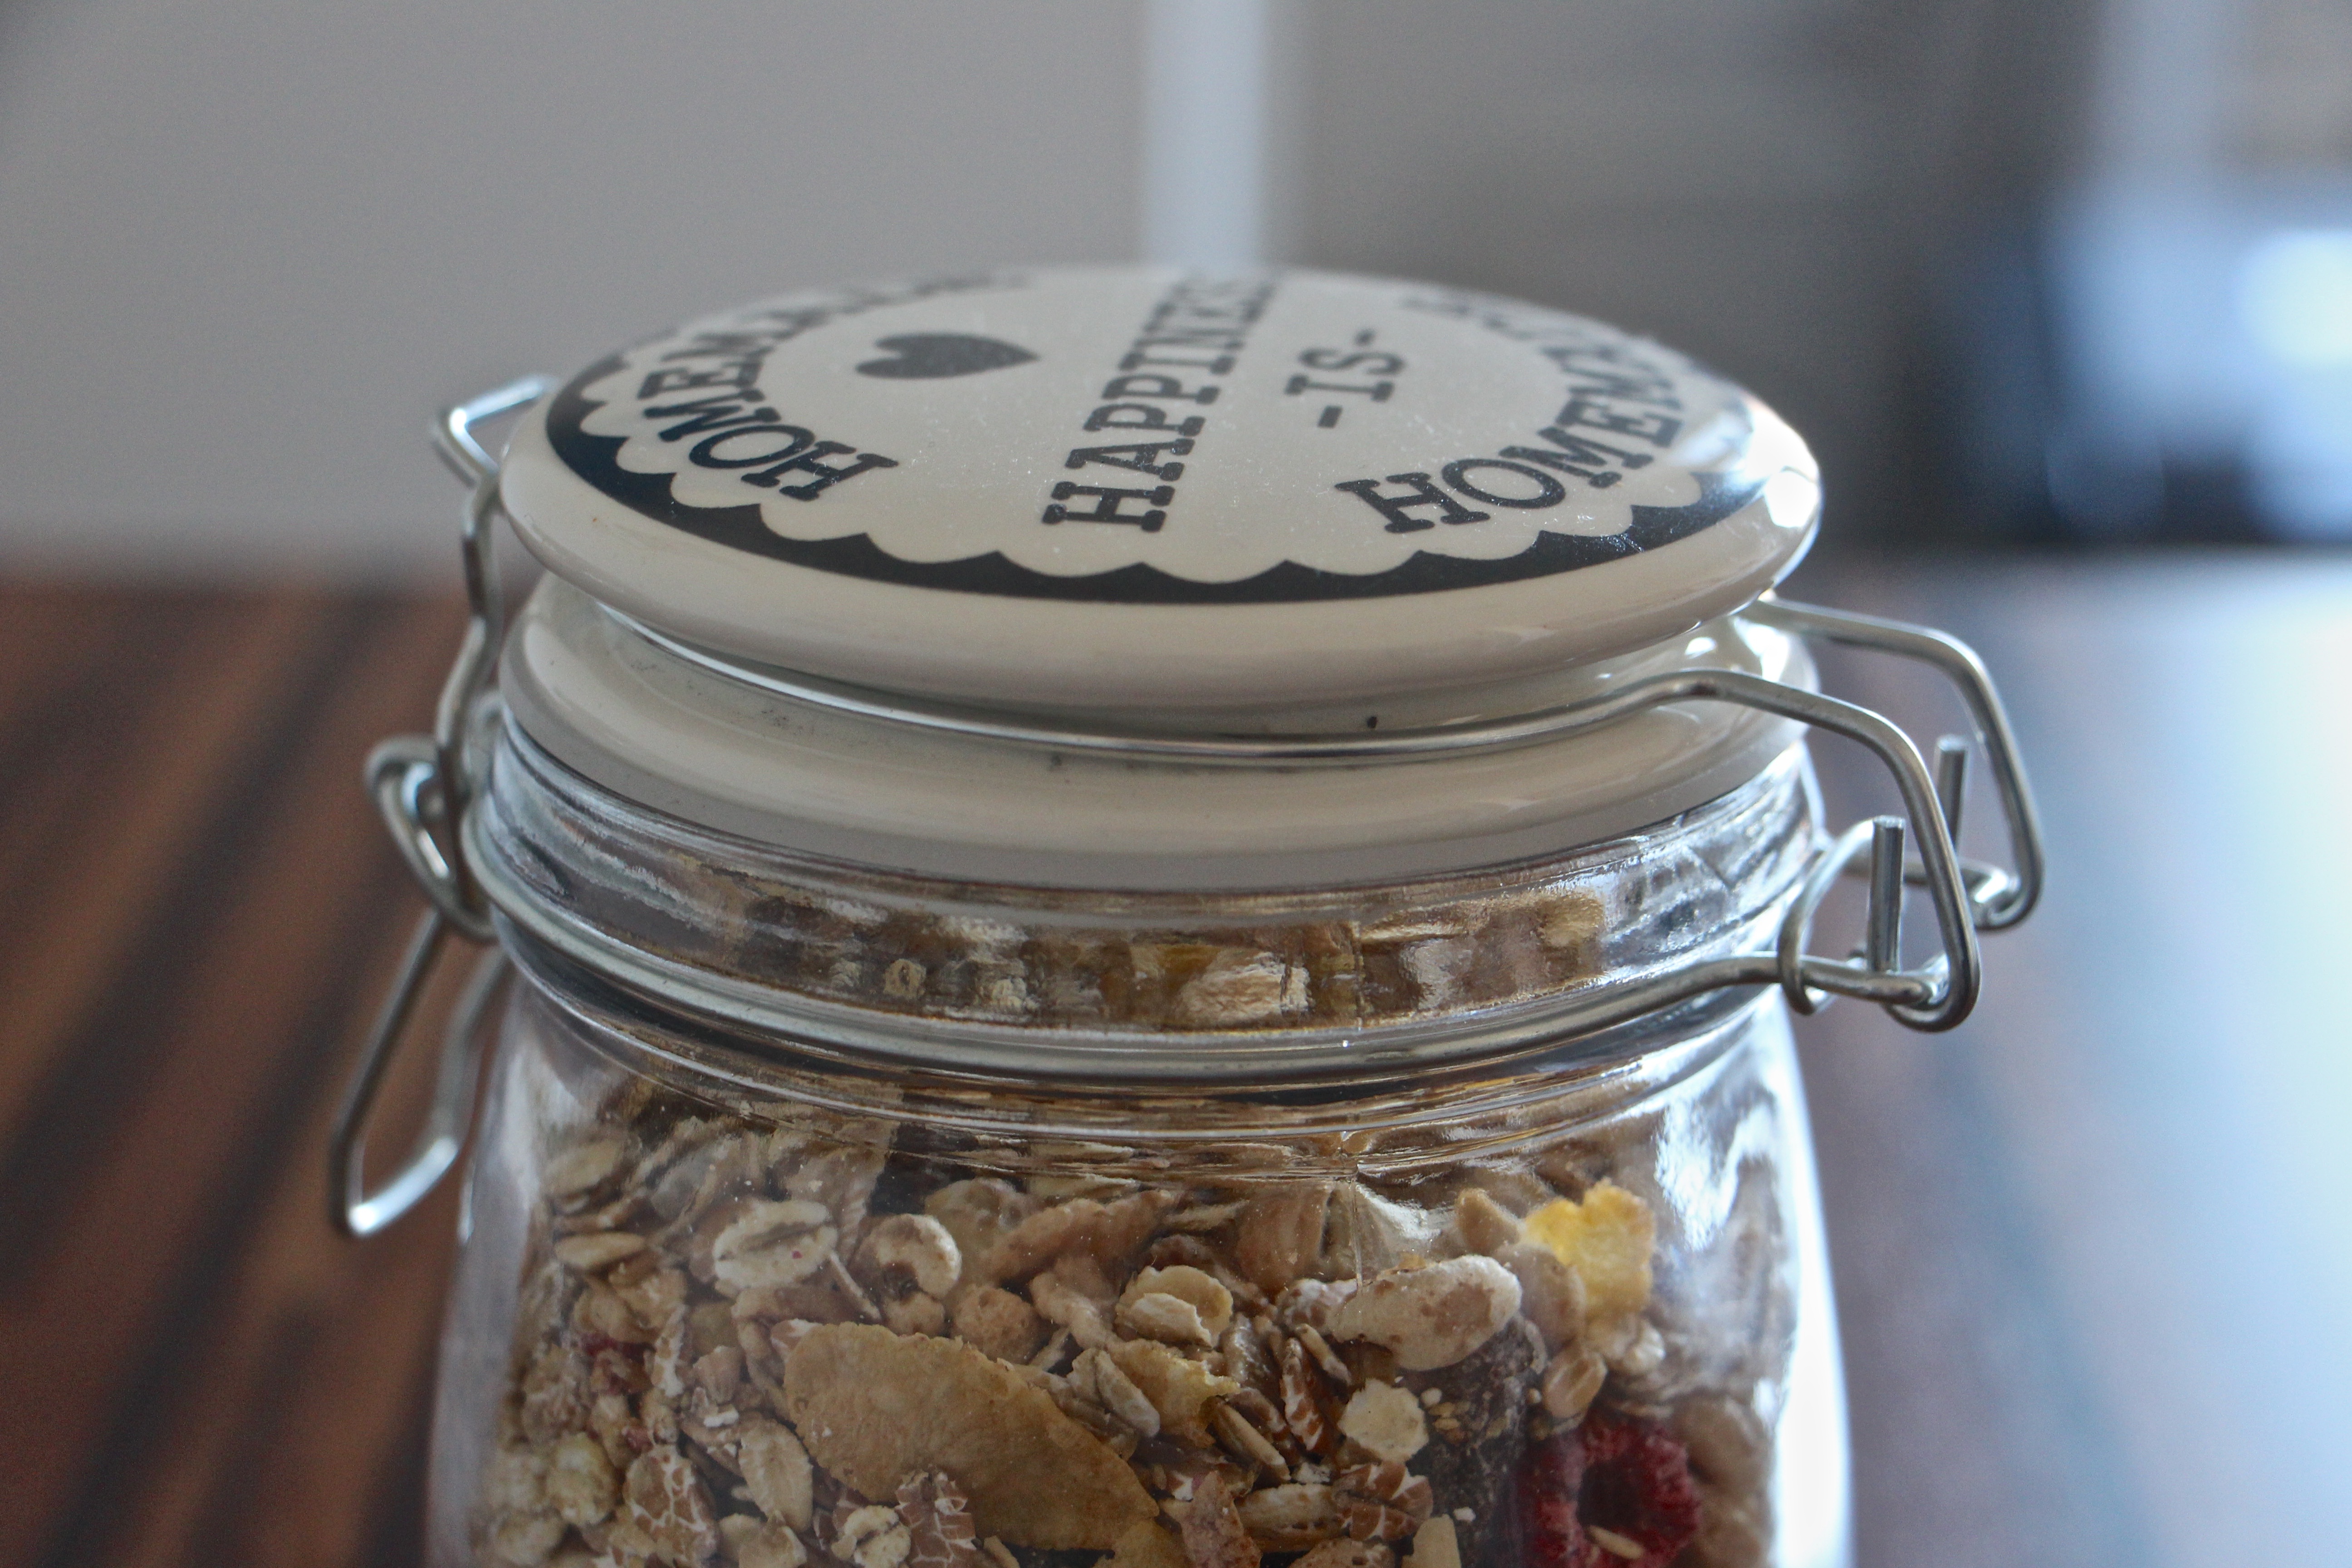
glass, jar, store, dish, meal, food, vessel, produce, box, breakfast, cuisine, deco, storage, mason jar, transparent, coconut, container, decorative, lid, flavor, glass jar, muesli, kuchendeko, snack food